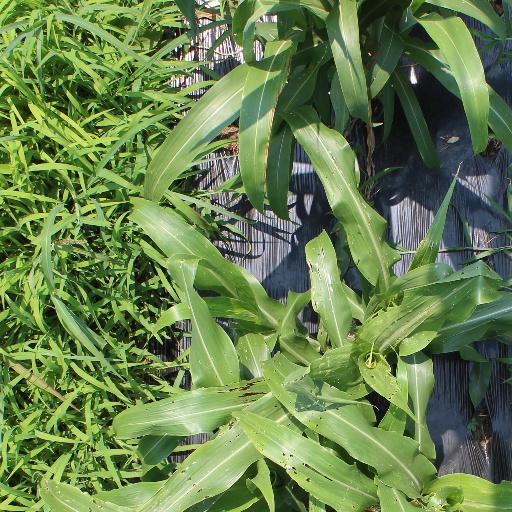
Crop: sorghum